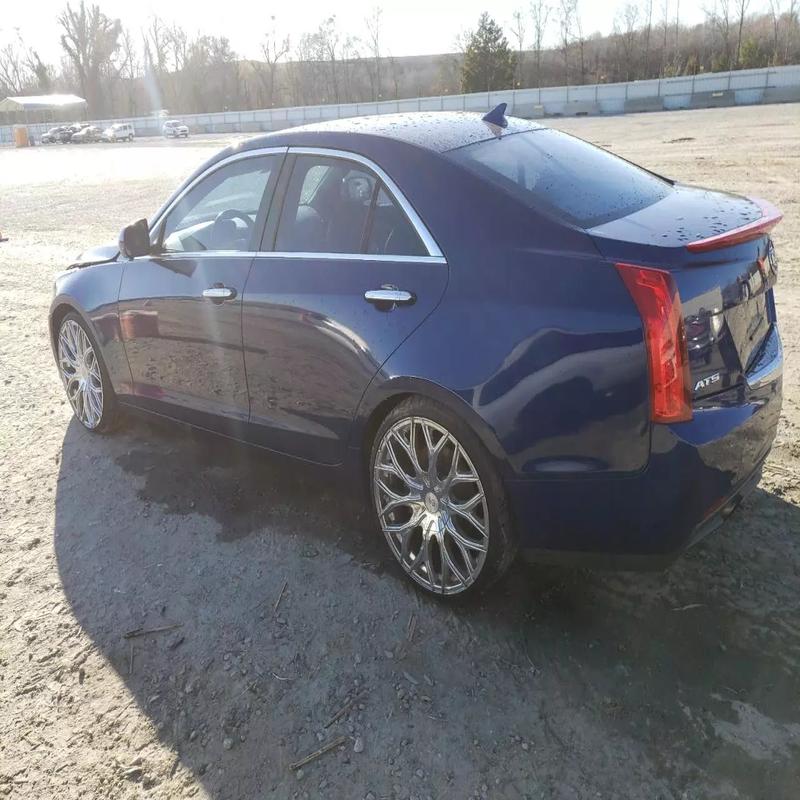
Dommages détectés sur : capot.
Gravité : mineur